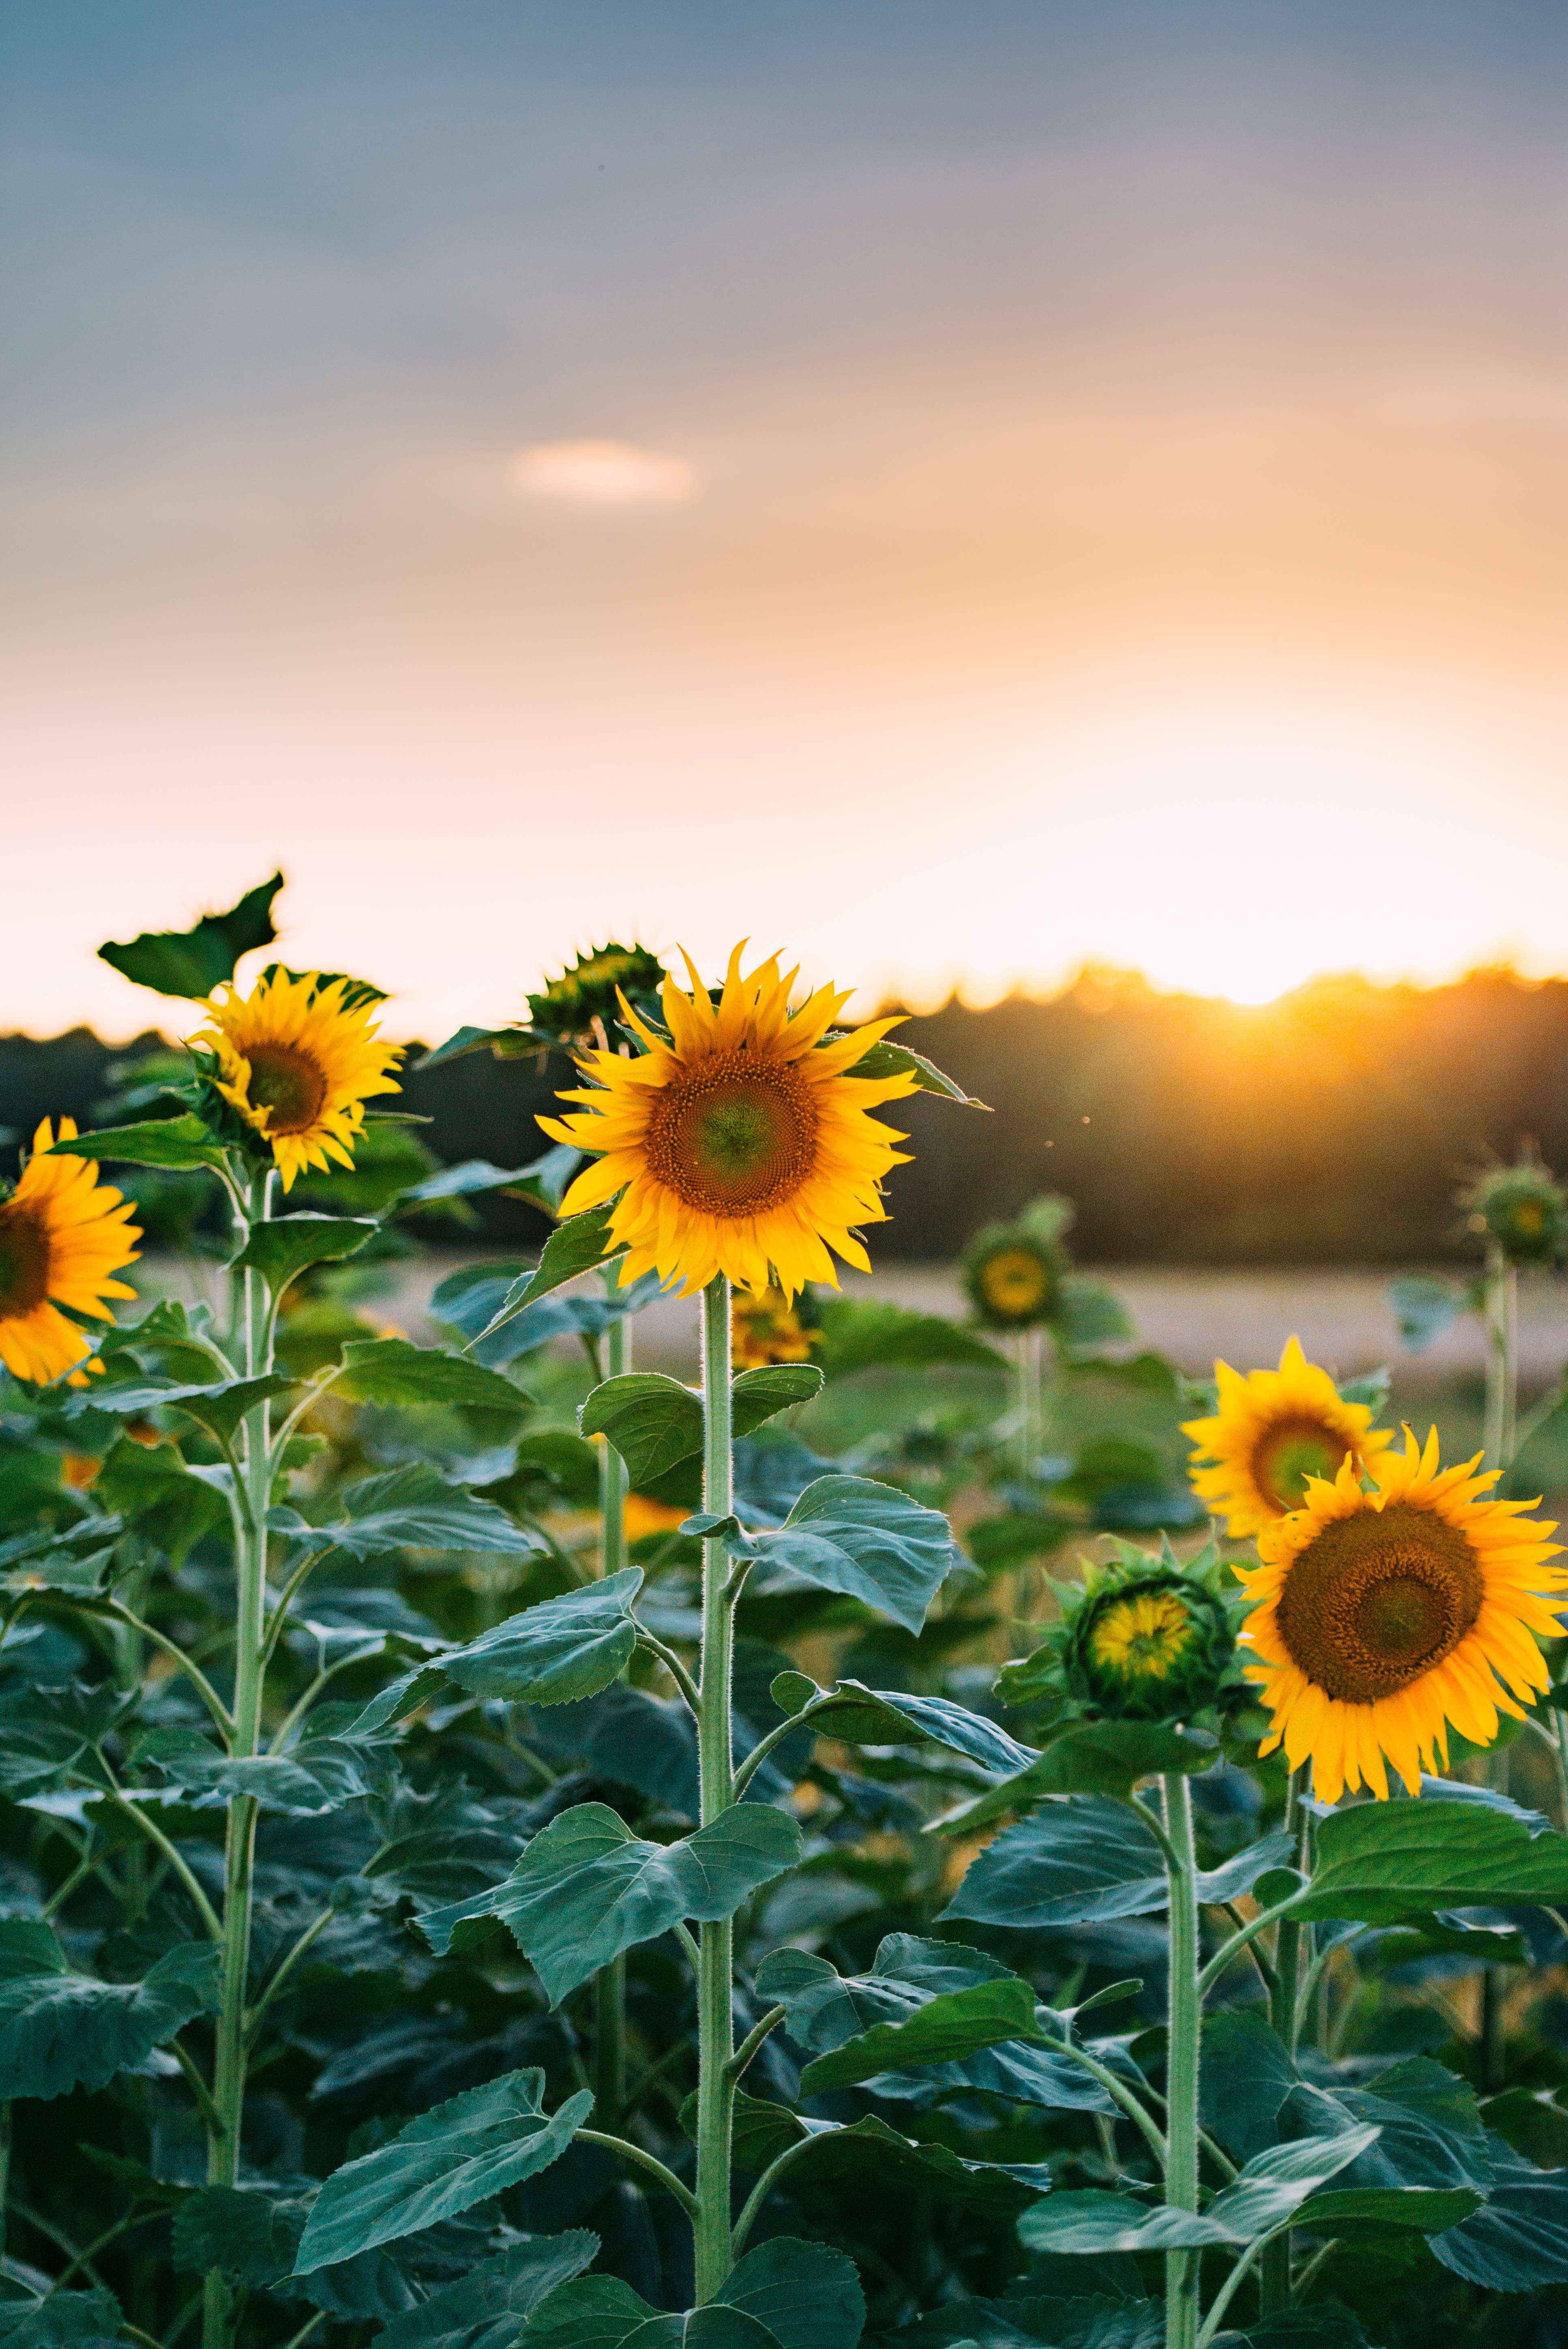
plant, sky, field, meadow, prairie, flower, yellow, flora, sunflower, wildflower, flowering plant, daisy family, asterales, land plant